Irrigation Association

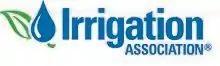
Irrigation Association logo

Certified irrigation designers with a specialty in sprinkler, surface or drip-micro qualify to become Technical Service Providers for U.S. Department of Agriculture (USDA) projects through the Natural Resources Conservation Service.